Statues (game)

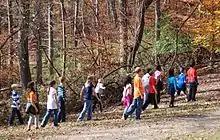
Red Light, Green Light being played at Hemlock Overlook Regional Park's Ropes course.

Statues, also known as Red Light, Green Light in North America, and Grandma's/Grandmother's Footsteps or Fairy Footsteps in the United Kingdom is a popular children's game, often played in different countries. There are variations of play throughout different regions of the world.